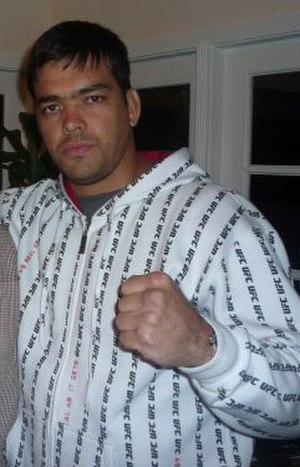
Lyoto Carvalho Machida, né le 30 mai 1978 à Salvador de Bahia, est un pratiquant de MMA brésilien ayant des origines japonaises de par son père. Ceinture noire de karaté Shotokan et de jiu-jitsu brésilien, il combat au sein de Bellator MMA dans la catégorie des poids moyens après avoir longtemps évolué chez les poids mi-lourds. Il a d'ailleurs été champion de cette catégorie de mai 2009 à mai 2010.